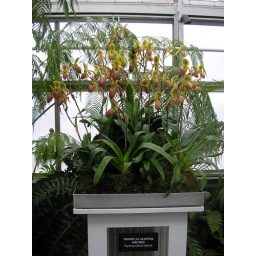
Orchids in the fern house